Miramichi (provincial electoral district)

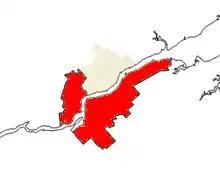
The riding of Miramichi (red) in relation to the balance of the city of Miramichi (gold).

The district comprised mainly the portions of the former ridings of Miramichi Centre and Miramichi-Bay du Vin that fell within the Miramichi city limits, namely the former communities of Newcastle and Chatham. Other parts of the city of Miramichi such as Nordin and Douglastown fall in the Miramichi Bay-Neguac district.